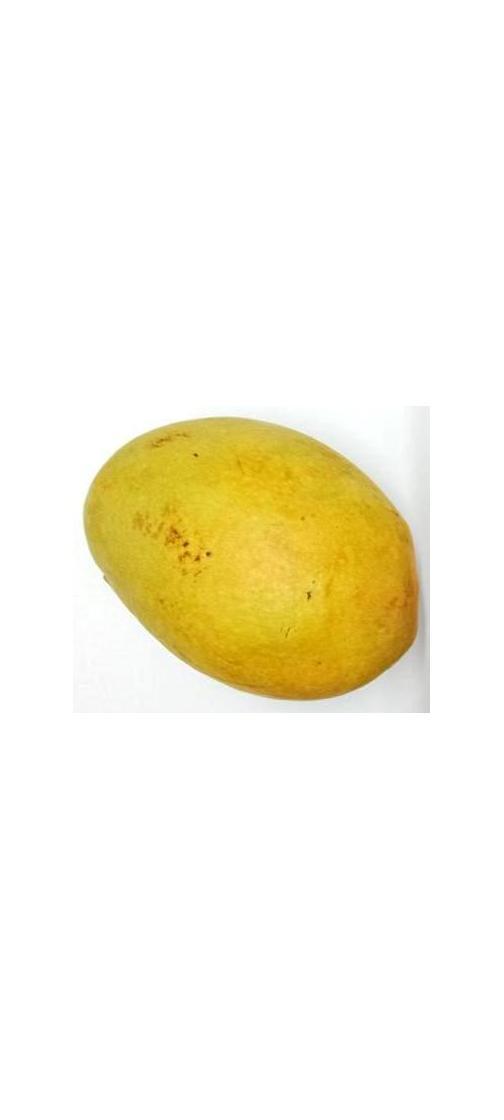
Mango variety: Bari-11